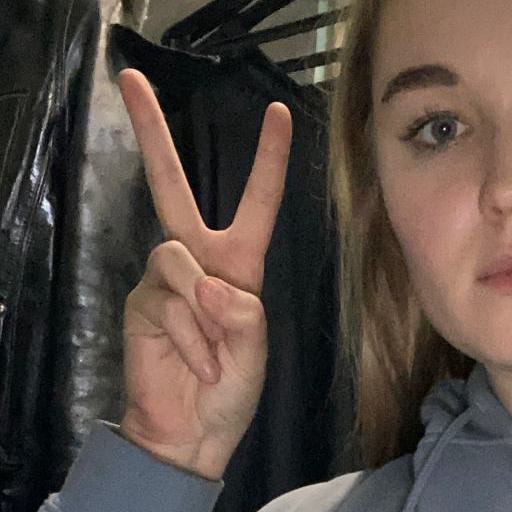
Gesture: peace